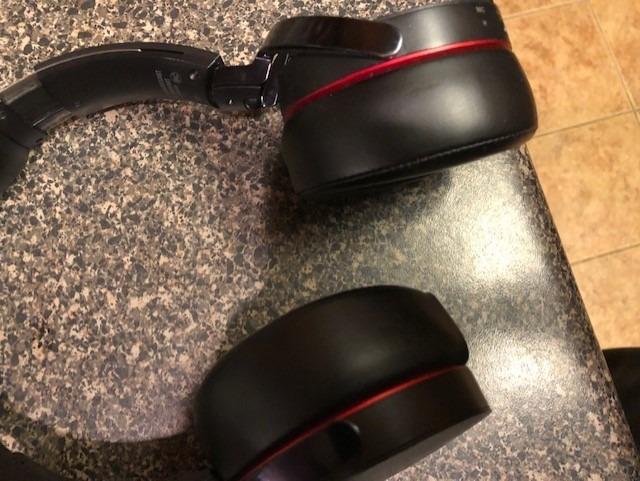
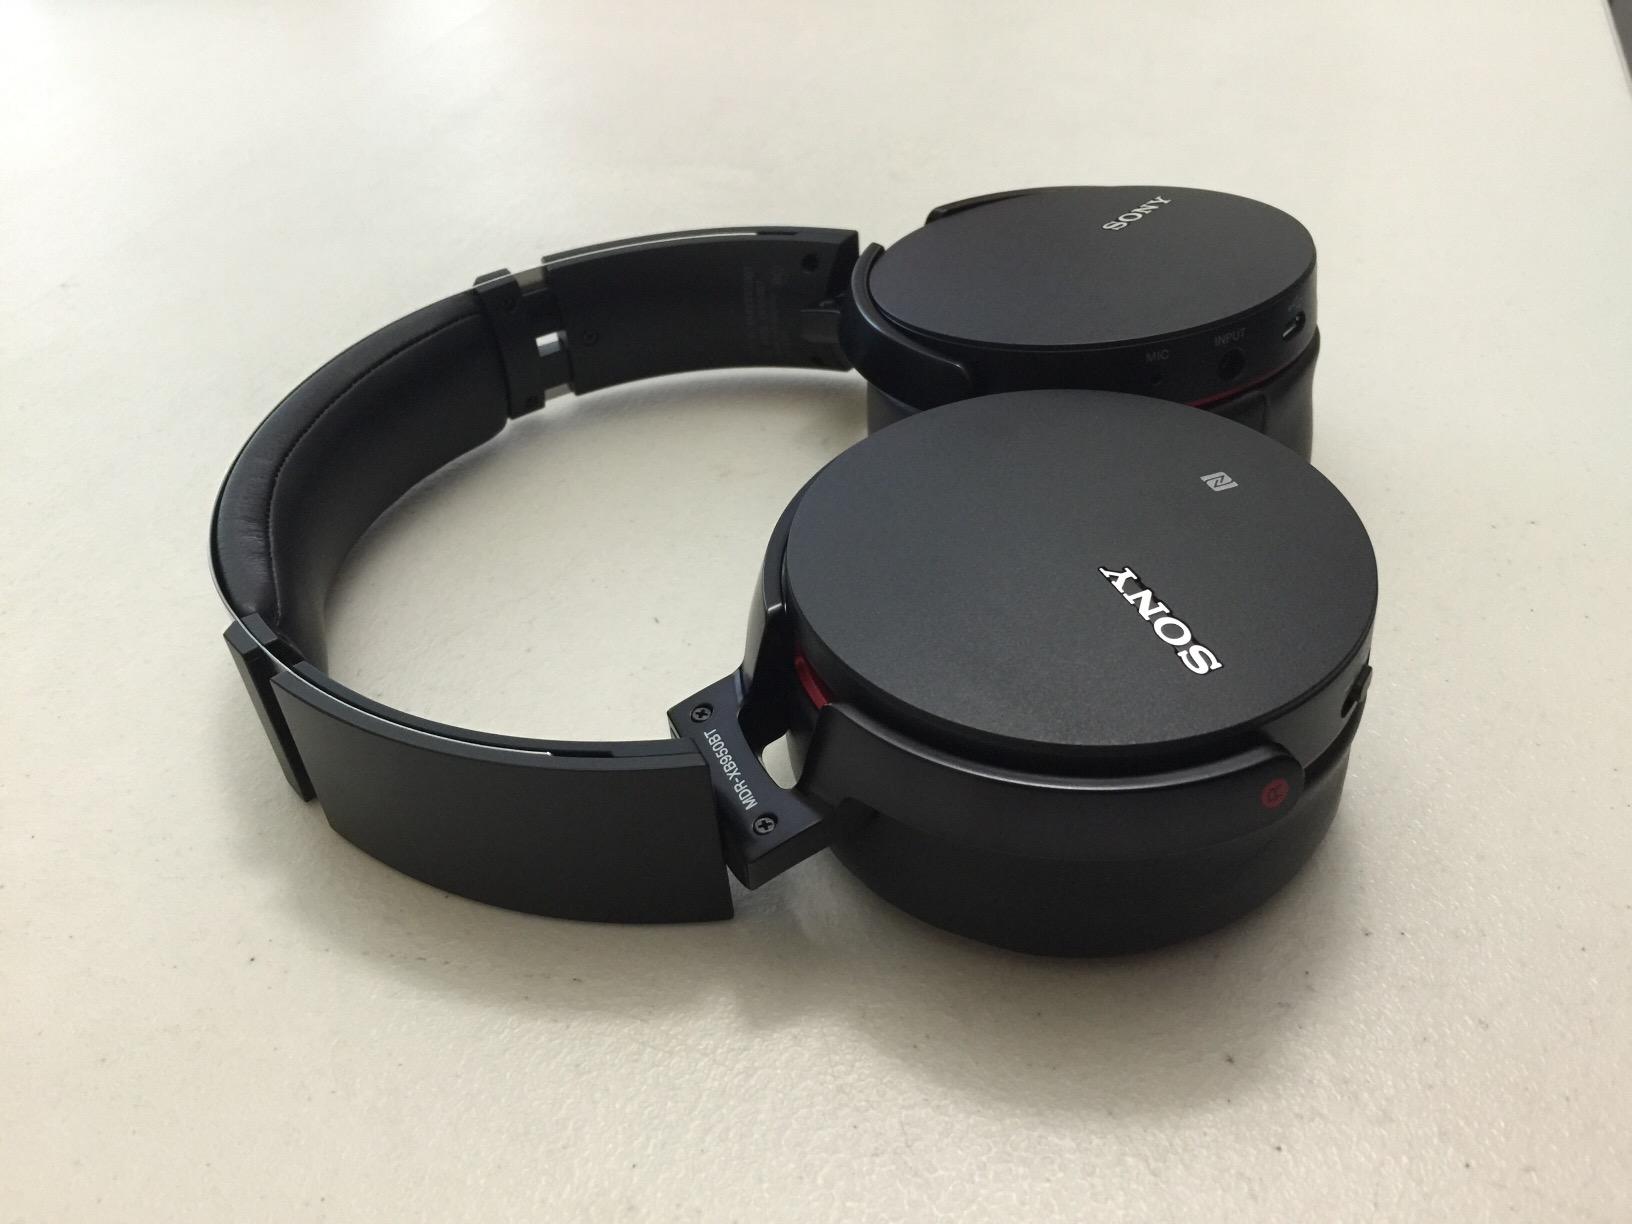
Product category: headphones
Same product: yes